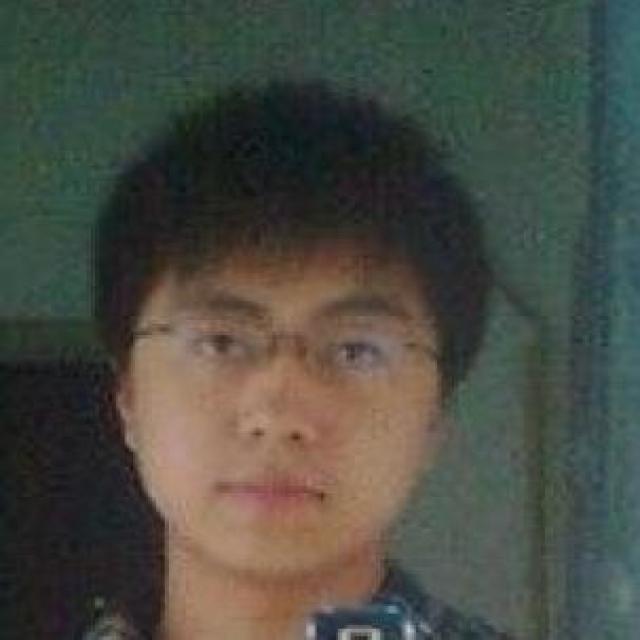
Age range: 21-44